Adam Henein

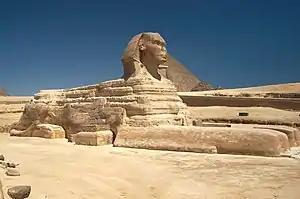
Sphinx of Giza restored 1989 by Adam Henein

Adam Henein (31 March 1929 – 22 May 2020) was an Egyptian modernist sculptor and painter known for his restoration work on the Great Sphinx of Giza as well as his influence on Arab modernist sculpture.